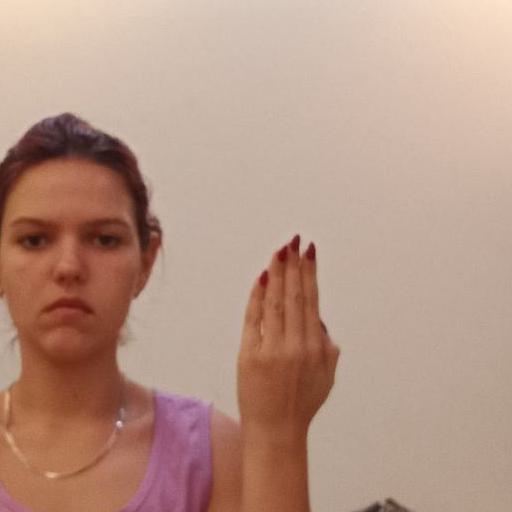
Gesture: stop_inverted